Ryan Brobbel

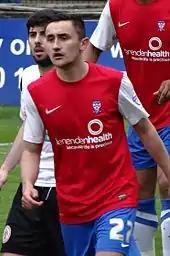
Brobbel playing for York City in 2014

Brobbel started his career with the youth system of Middlesbrough and signed a three-year professional contract with the club on 1 May 2011 after finishing his apprenticeship. He joined League Two club York City on 30 August 2013 on a one-month loan, making his debut the following day as a 74th-minute substitute for Ashley Chambers in a 2–1 defeat away to Exeter City. Brobbel scored his first career goal in the second minute of the following match at home to Mansfield Town on 14 September 2013 with a header from six yards, although York went on to lose 2–1. On 27 September 2013, after making three appearances and scoring one goal for York, Brobbel's loan was extended to 5 January 2014. York opted against extending his loan when it expired, having made 13 appearances and scored three goals for the club. Brobbel rejoined York on 27 March 2014 on loan until the end of the 2013–14 season, following an injury to Josh Carson, and made his second debut for the club two days later in a 0–0 home with Burton Albion. He played in York's 1–0 home defeat to Fleetwood Town in the play-off semi-final first leg, but did not play in the second leg, after which York were eliminated 1–0 on aggregate. He made eight appearances and scored one goal in his second spell with York.